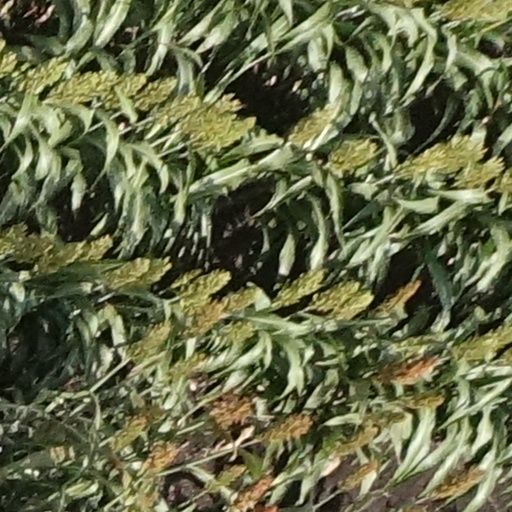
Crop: sorghum